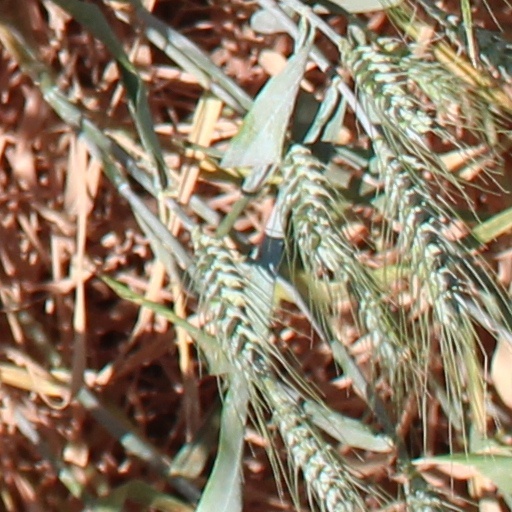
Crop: wheat